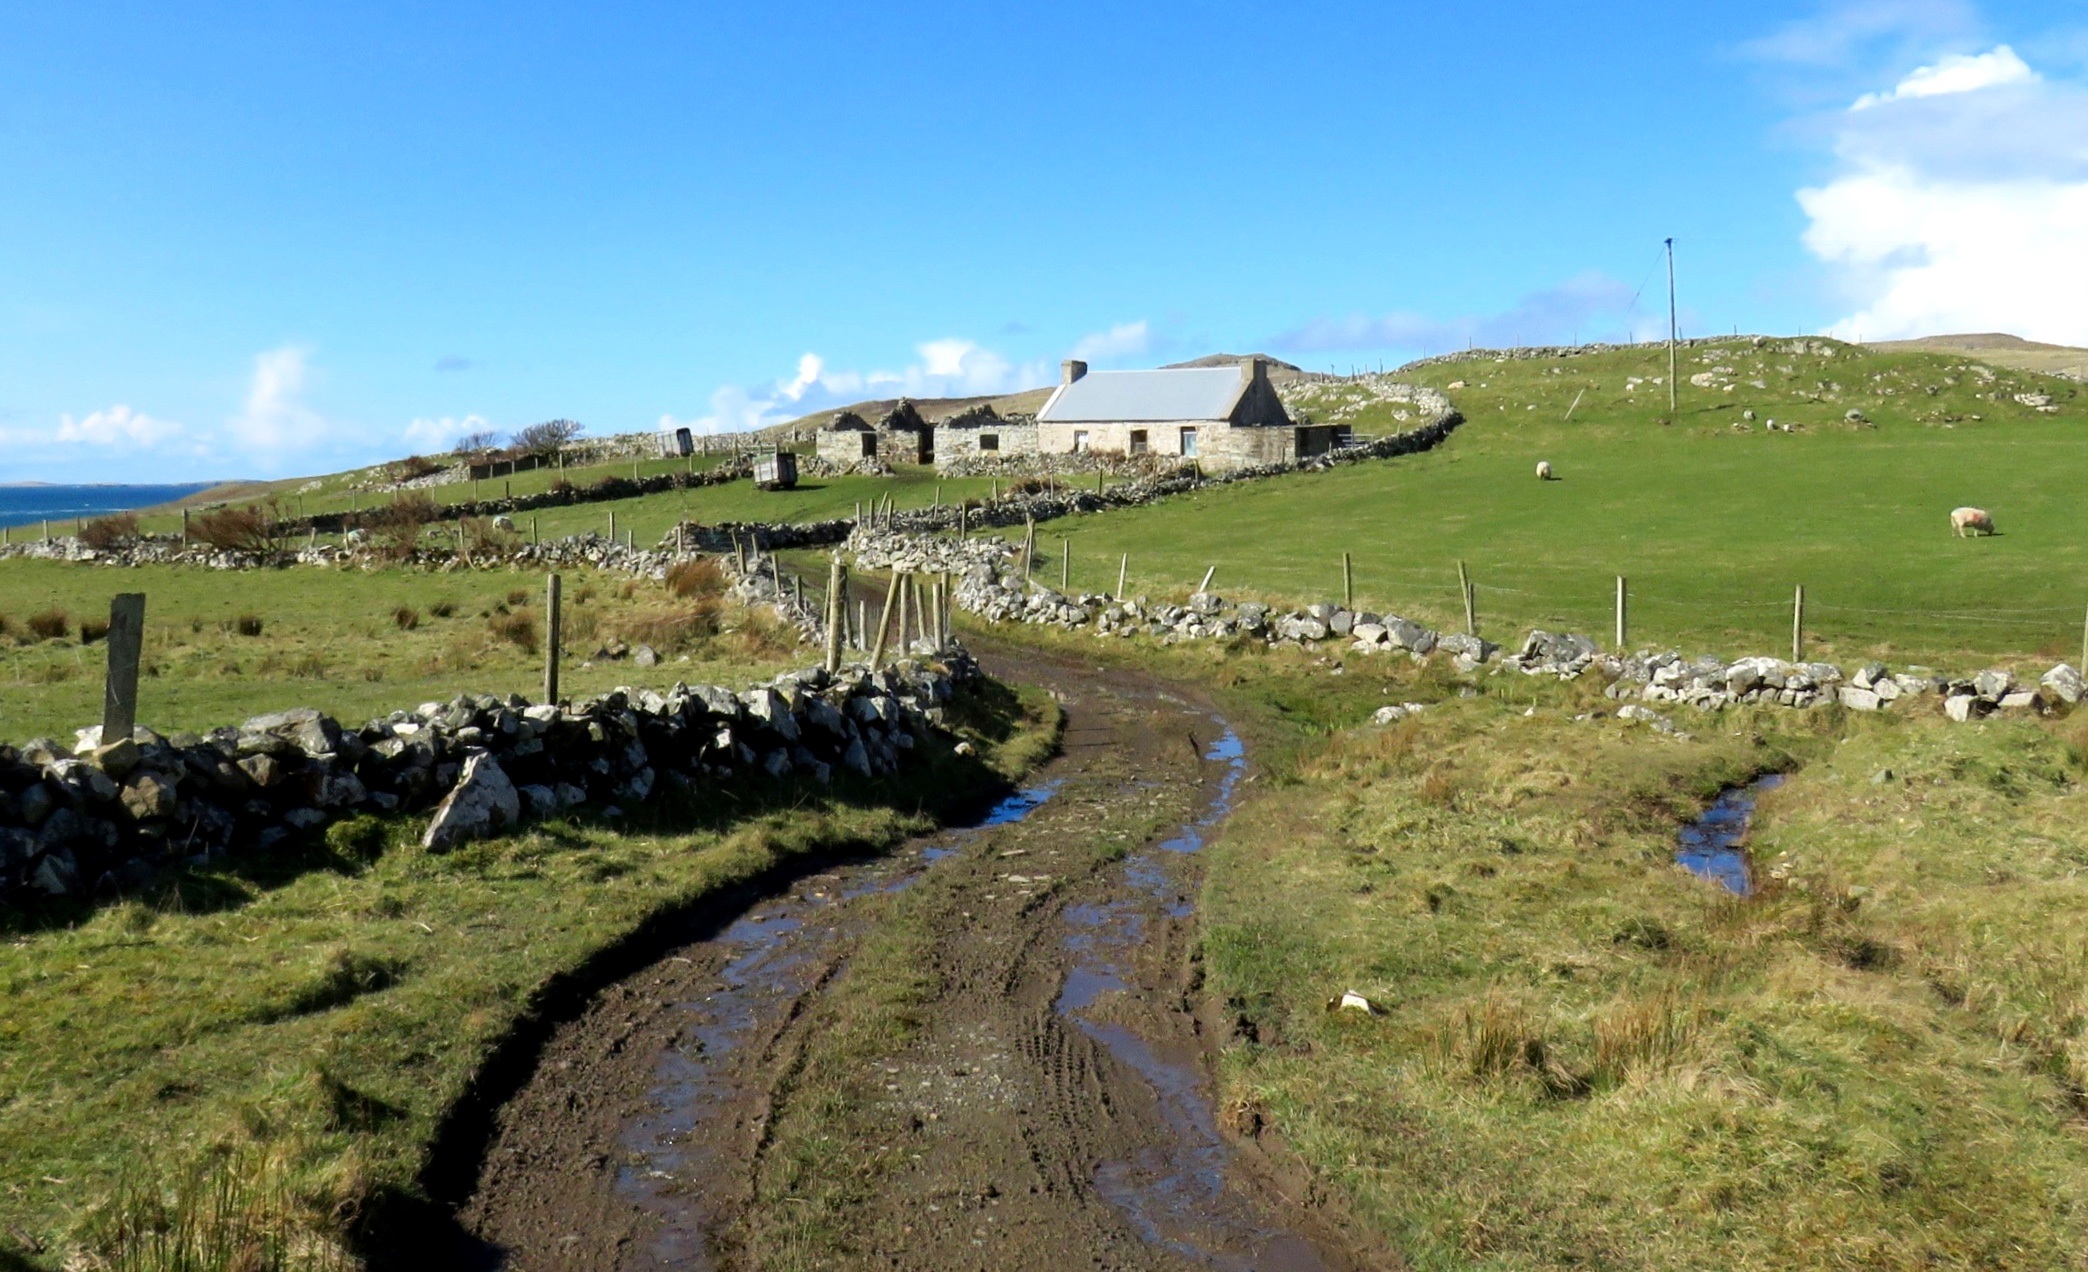
landscape, coast, nature, path, grass, sky, field, farm, coastal, panorama, village, environment, idyllic, rural, green, farming, pasture, agriculture, terrain, waterway, plain, fields, landscapes, plateau, beautiful, ecosystem, rural area, stonewalls, land lot